The Amazing Race Vietnam 2014

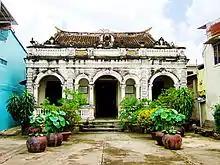
Teams ended the eight leg at the Ancient House of Huỳnh Thủy Lê in Sa Đéc.

In this leg's Roadblock, one team member had to ride the park's zipline. During the ride, they would have to memorize the numbers they saw along the ride. Then, they had to punch in the string of numbers in the correct order as they appeared to dial a person who would have their next clue.